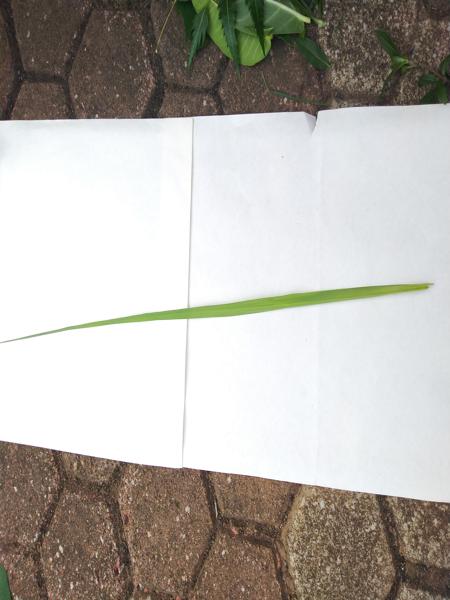
Plant: Lemongrass